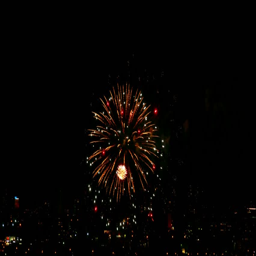
fireworks flashing in the night sky